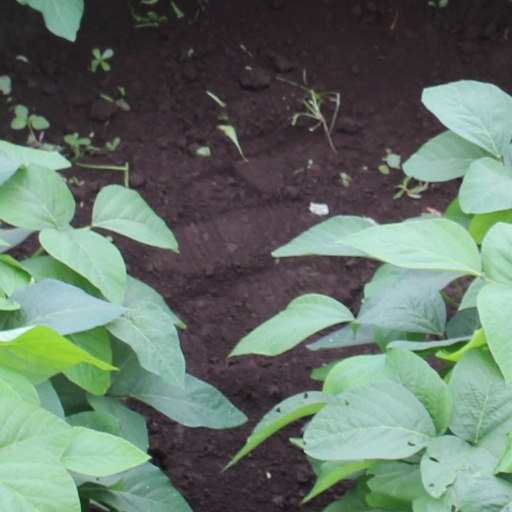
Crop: soybean